Bartolome Vicente Bacarro

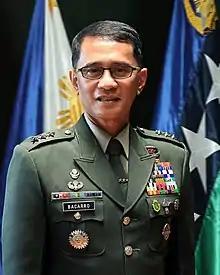
Official portrait, 2022

Bartolome Vicente "Bob" Orpilla Bacarro (born September 18, 1966) is a retired Philippine Army lieutenant general who served as the 58th chief of staff of the Armed Forces of the Philippines from 2022 to 2023. He previously commanded the Southern Luzon Command. In 1991, Bacarro was awarded the Armed Forces of the Philippines Medal of Valor for his actions against the New People's Army in Maconacon, Isabela.